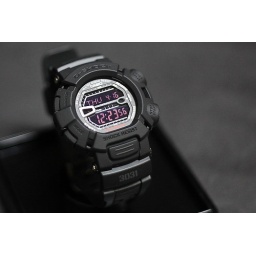
casio g-shock mudman real black vs men in rusty black